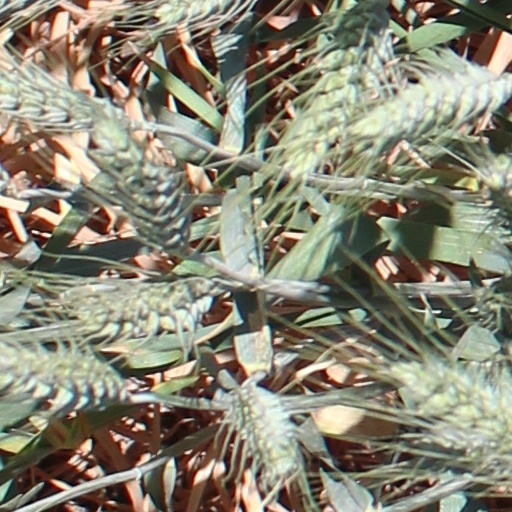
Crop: wheat